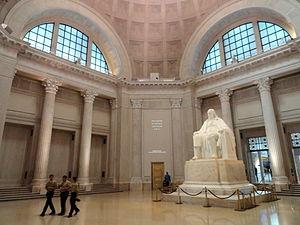
Le Benjamin Franklin National Memorial, situé dans la rotonde du Franklin Institute de Philadelphie en Pennsylvanie, est un mémorial national américain.